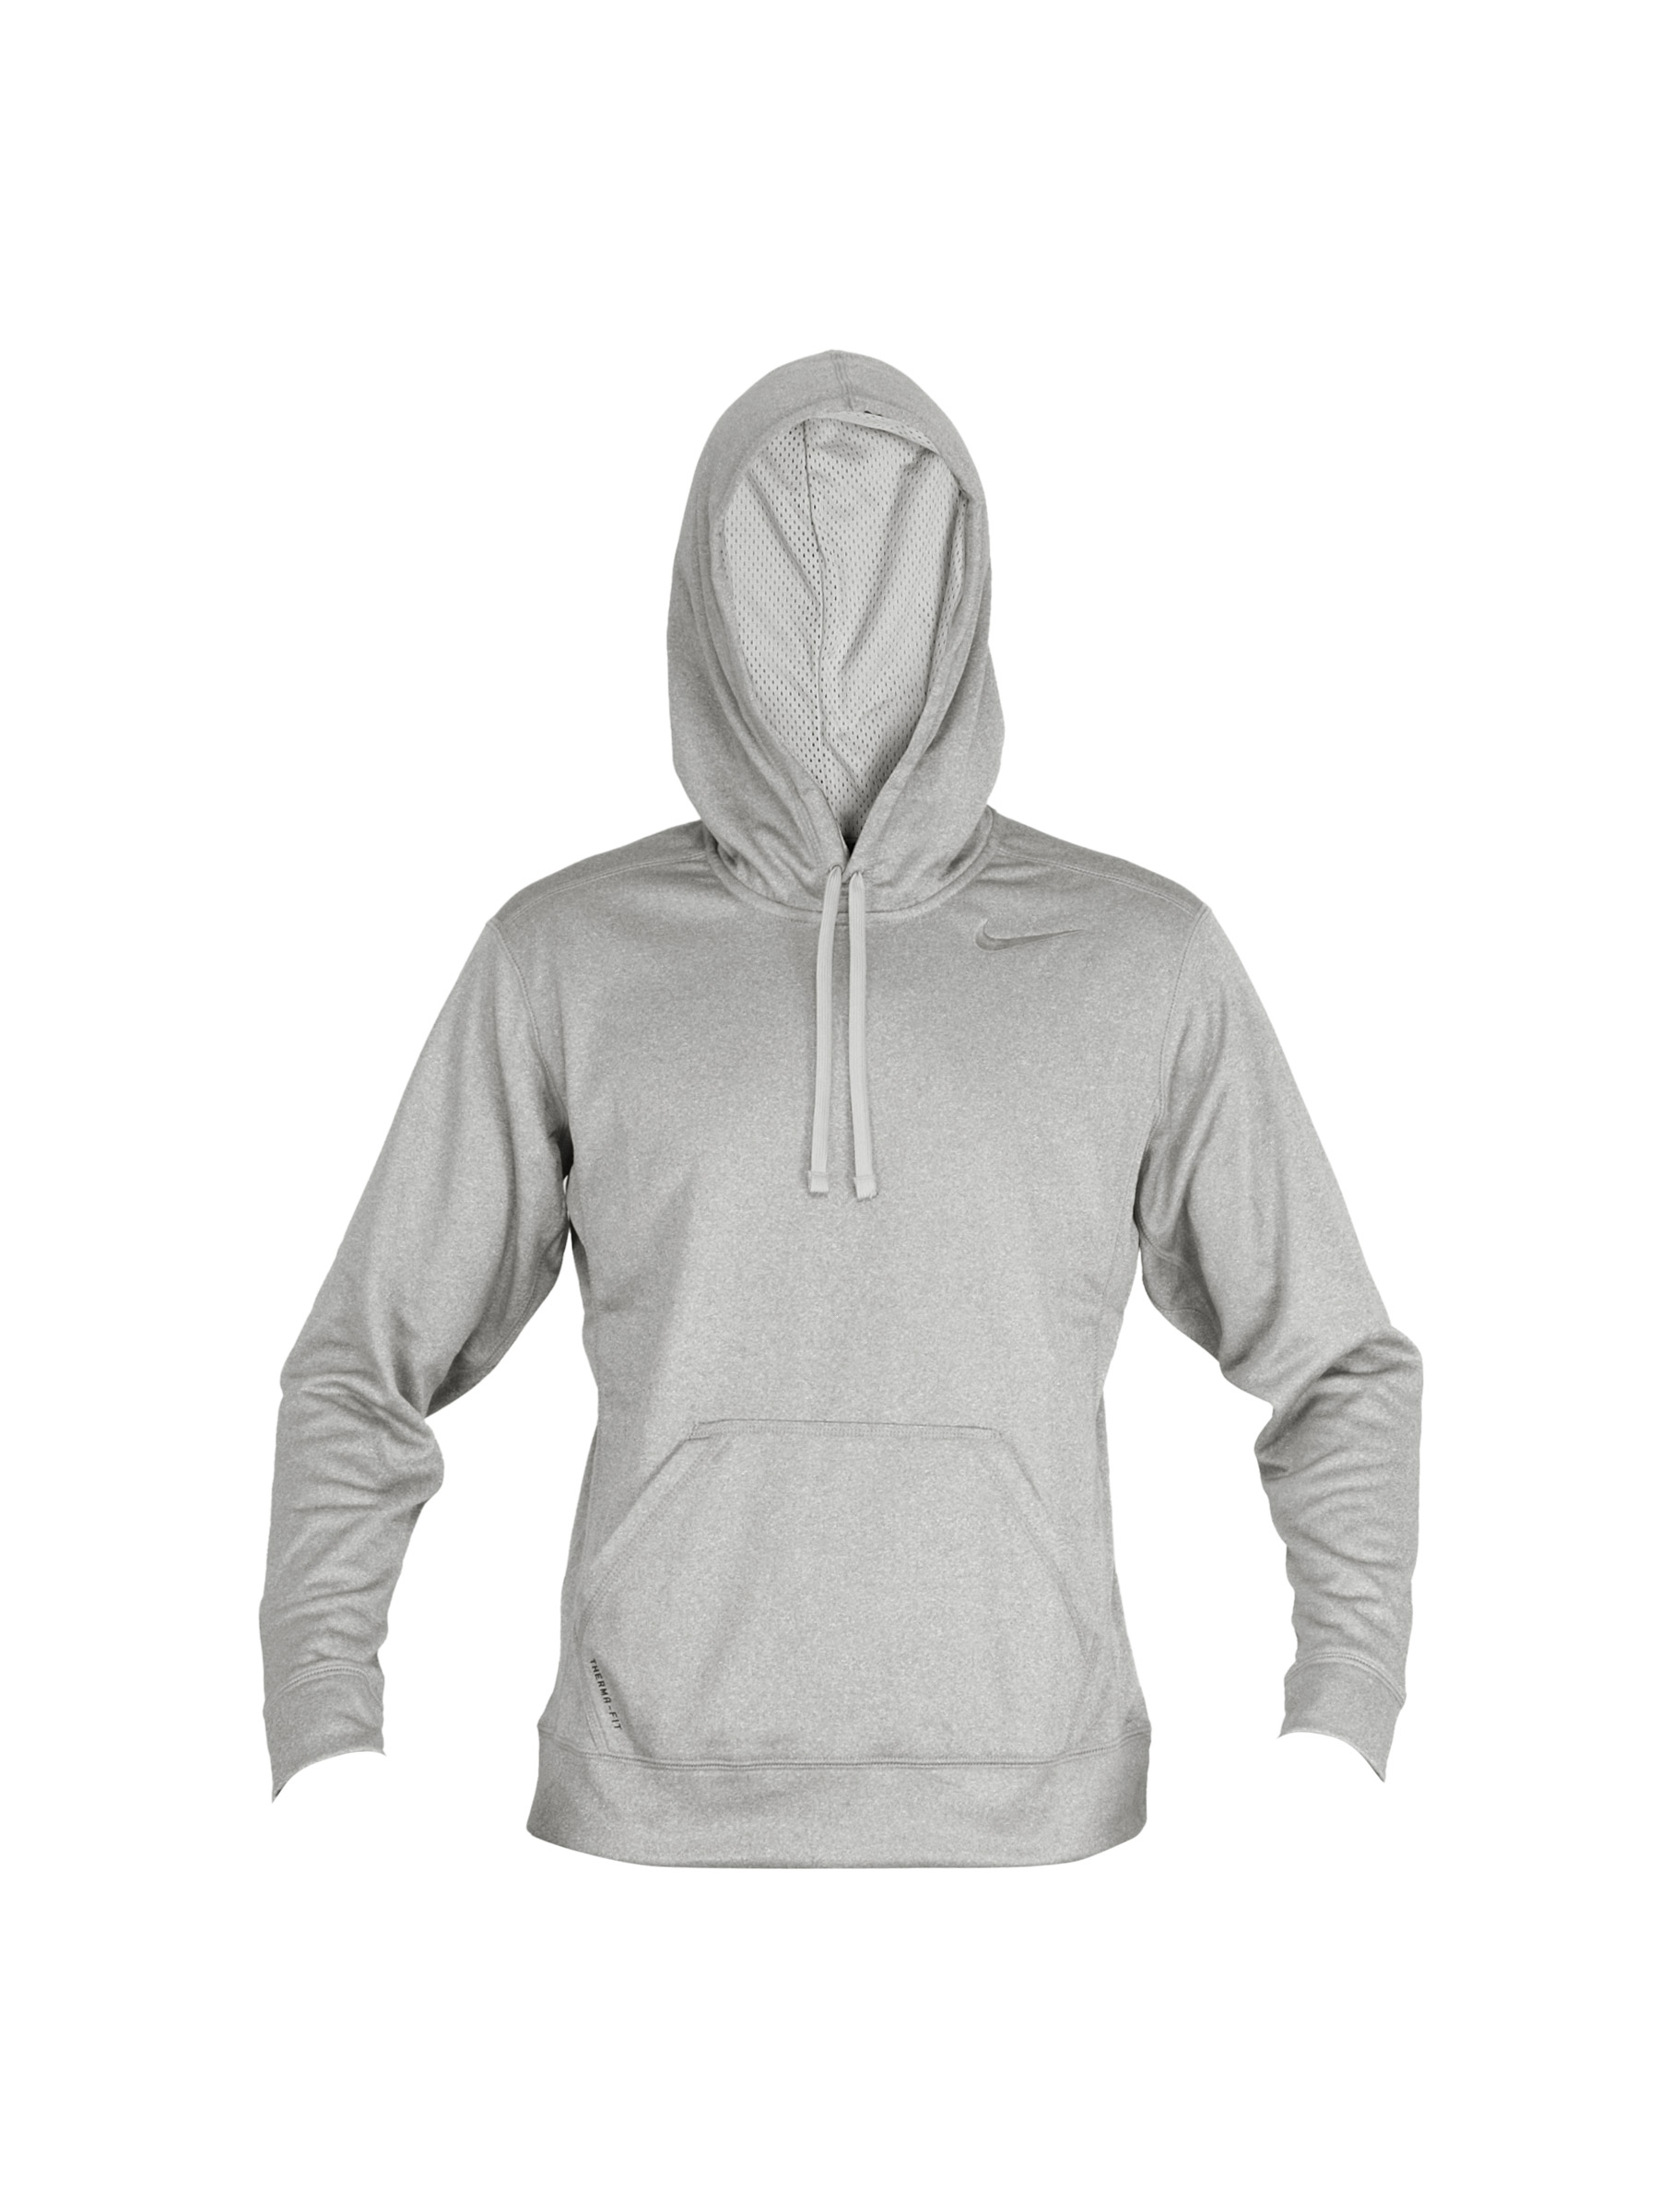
Nike Men Poly Fleece Grey Sweatshirt
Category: Apparel / Topwear / Sweatshirts
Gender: Men
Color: Grey
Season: Fall 2011
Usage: Sports